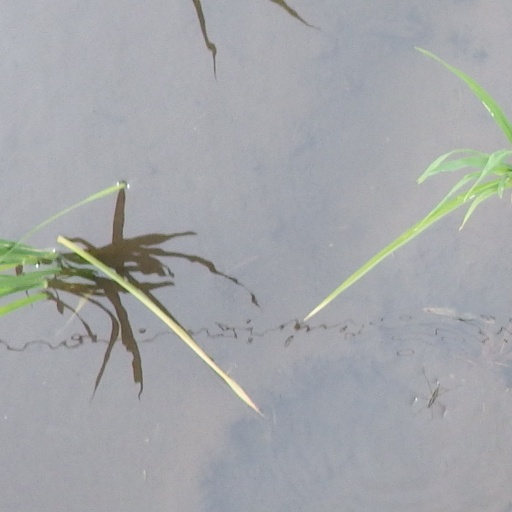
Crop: rice